Infrared photography

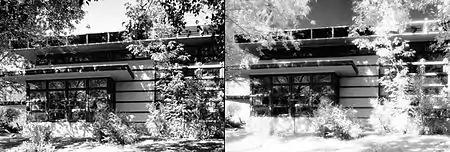
Frank Lloyd Wright's Rudin House: panchromatic film on the left, infrared on the right

Many manual focus lenses for 35 mm single-lens reflex cameras (SLR) and medium format SLR have a red dot, line or diamond, often with a red "R" called the infrared index mark, which can be used to achieve proper infrared focus; many autofocus lenses no longer have this mark. For these lenses, after visual focus is achieved for the intended subject, the distance indicated by the visual focusing mark is then re-set to the infrared index mark. Without refocusing, a sharp infrared photograph can be taken by proper hyperfocal settings, which generally requires a tripod, a narrow aperture (like ); however, wider apertures like can produce sharp photos when the lens is meticulously refocused to the infrared index mark, and only if this index mark is the correct one for the filter and film in use. Diffraction effects inside a camera are greater at infrared wavelengths so that stopping down the lens too far may actually reduce sharpness.